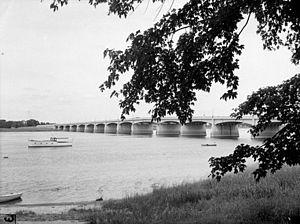
Nous voyons le pont Pierre-Le Gardeur, surnommé «pont du bout de l'île», entre Pointe-aux-Trembles et Repentigny."
Le pont Le Gardeur, officiellement pont Jean-Baptiste-Legardeur depuis 2020, est un pont routier qui relie les villes de Montréal et de Repentigny en enjambant la rivière des Prairies. Il relie ainsi les régions administratives de Montréal et de Lanaudière.